Peter J. Dalessandro

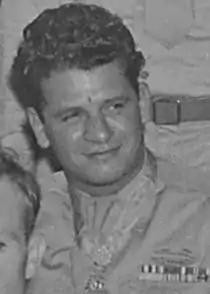
Peter Dalessandro after receiving his Medal of Honor from President Harry S. Truman on August 23, 1945

a United States Army soldier who earned the United States' highest military honor – the Medal of Honor – on December 22, 1944, for action occurring in the European Theatre of Operations during World War II.